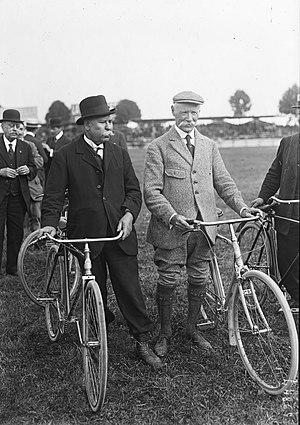
1920 Parc des Princes lors du jubilé du cycliste Thorvald Ellegaard, à gauche Charles Terront et à droite Jules Dubois
Jules Dubois est un coureur cycliste et aéronaute français.